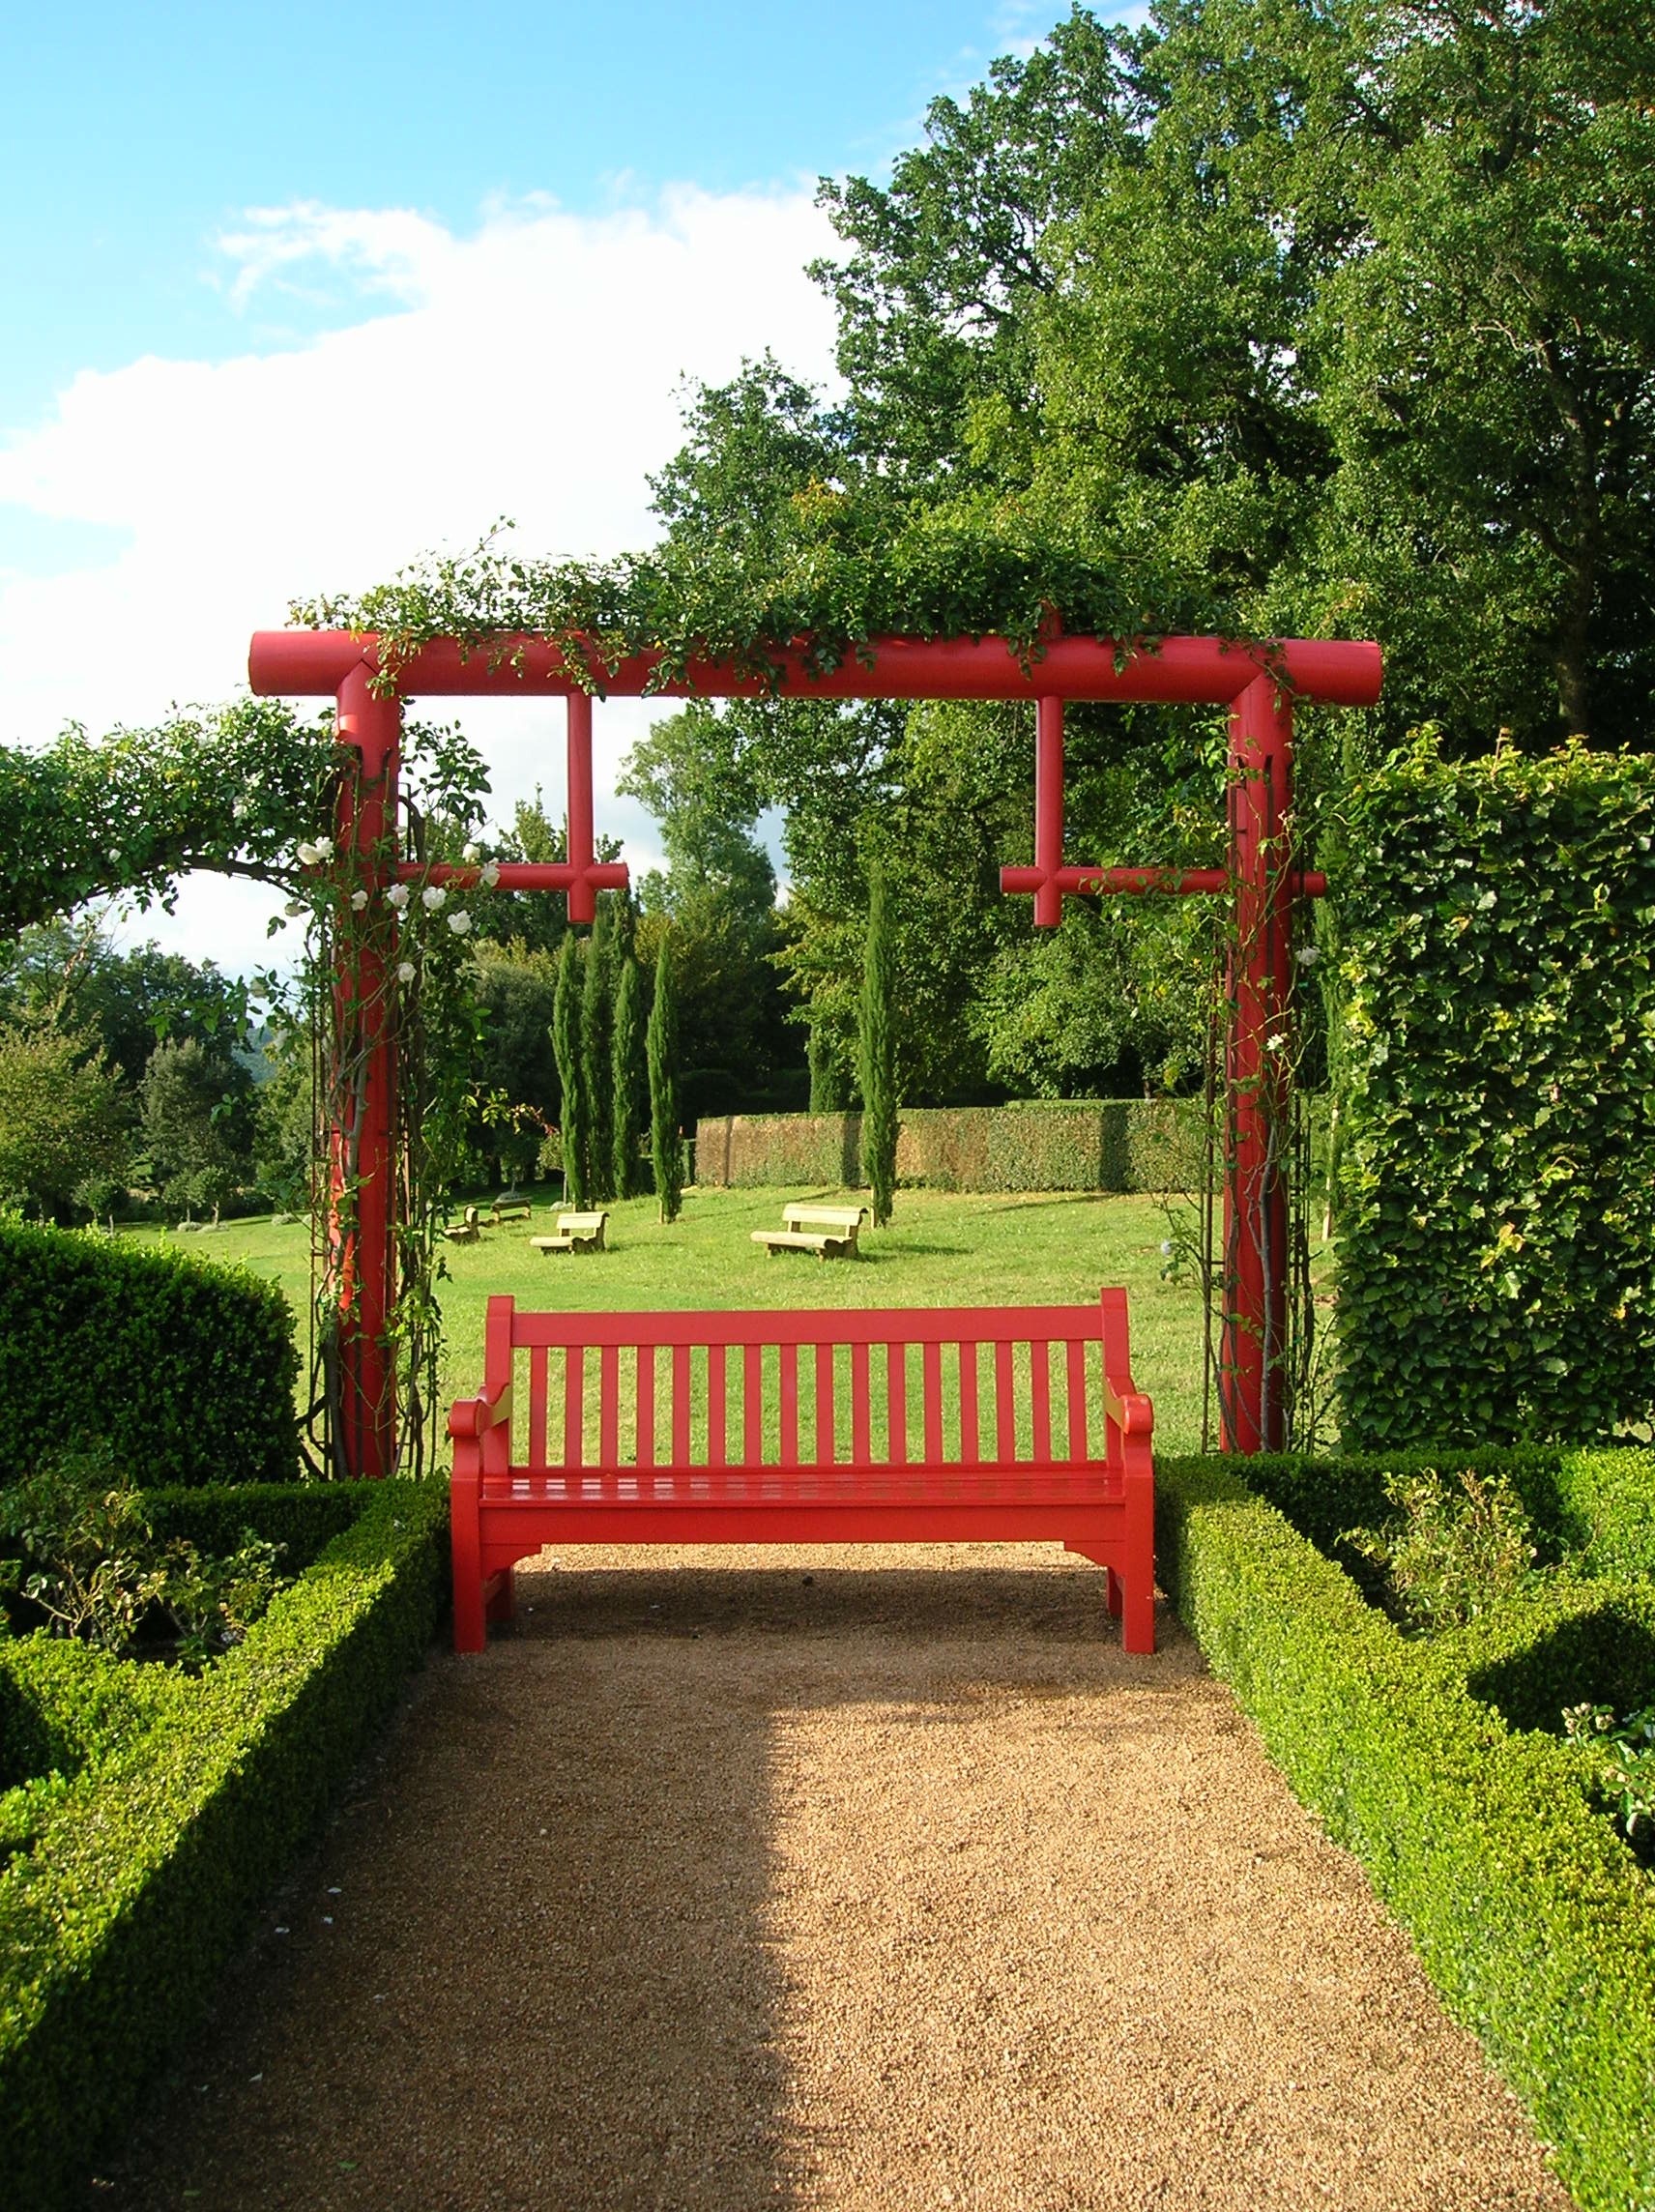
nature, sky, bench, flower, summer, france, foliage, spring, landmark, botany, garden, plants, flowers, trees, outside, clouds, playground, shrine, torii, dordogne, destinations, shinto shrine, eyrignac manor gardens